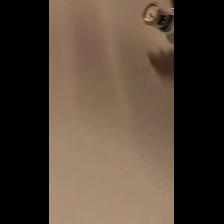
Label: NonHuman